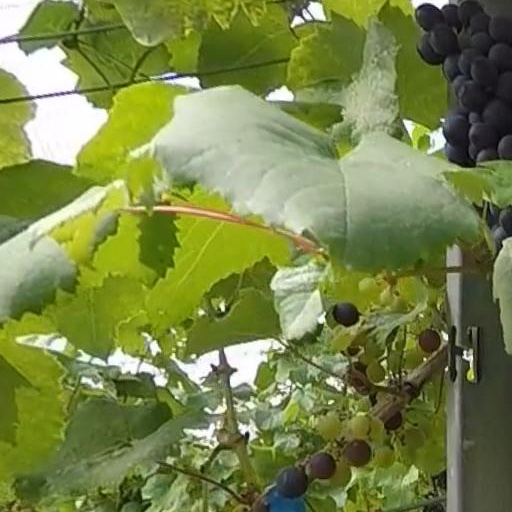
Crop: grape